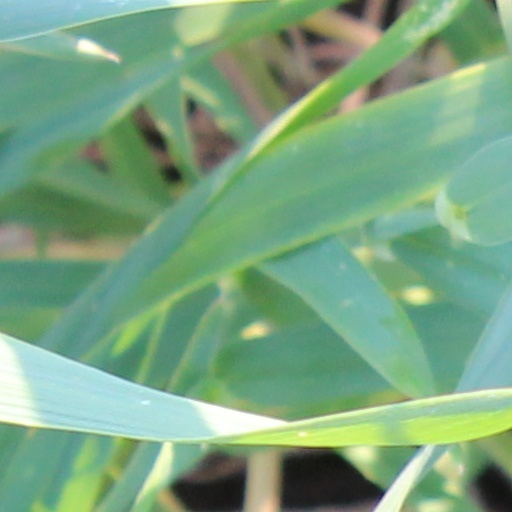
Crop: wheat